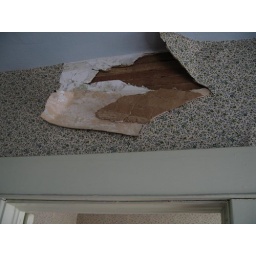
above the door frame in 2nd floor bed